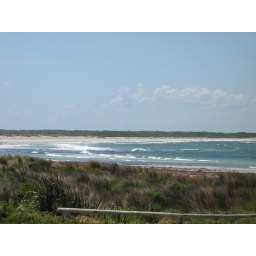
Closer view of the beach from our house in Augusta